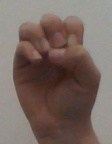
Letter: ha